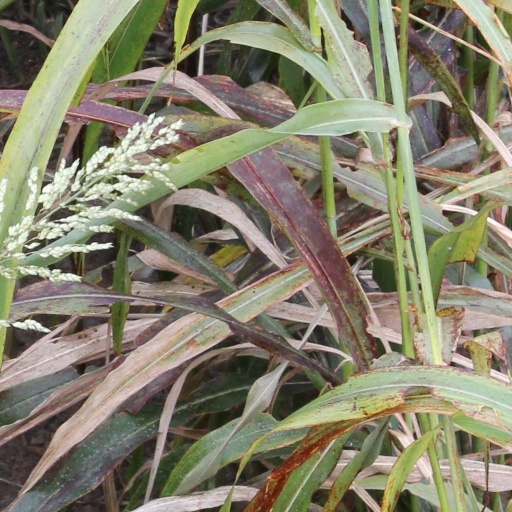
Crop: sorghum